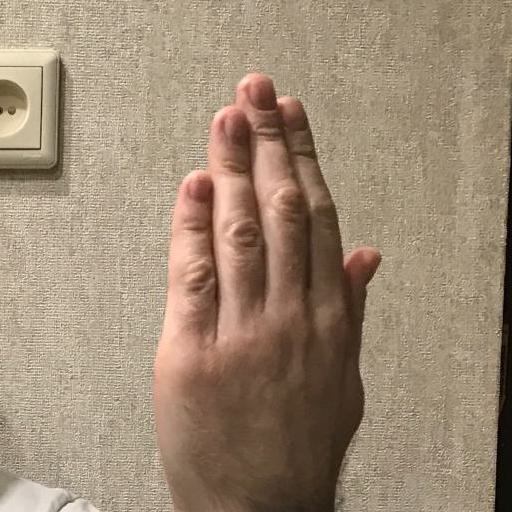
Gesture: stop_inverted